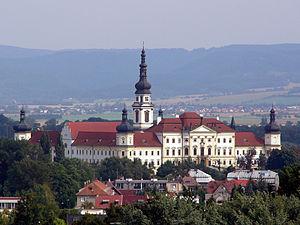
Cet article liste les abbayes de chanoines réguliers de l'ordre de Prémontré - dits aussi prémontrés - actives ou ayant existé. Les pays cités sont considérés dans leurs limites actuelles. La dénomination d'abbayes norbertines rappelle le fondateur de l'ordre, Norbert de Xanten.
Olomouc est une ville de la Tchéquie, chef-lieu de district et capitale régionale. Elle se trouve dans la région historique de Moravie. Sa population s'élevait à 100 494 habitants en 2018.